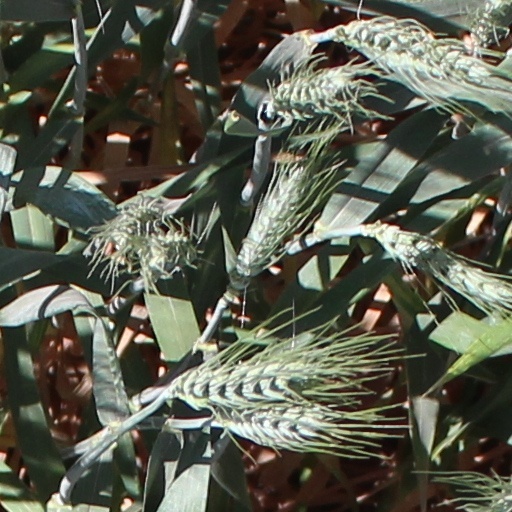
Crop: wheat